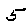
Label: 5